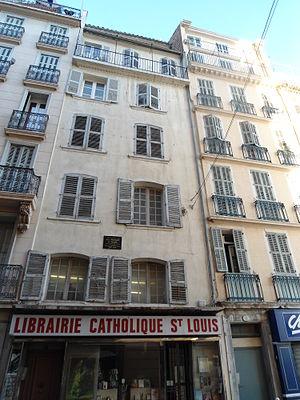
Jules Muraire, dit Raimu, est un acteur français, né le 18 décembre 1883 à Toulon et mort le 20 septembre 1946 à Neuilly-sur-Seine. Vedette de music-hall à ses débuts, il devient, grâce à Sacha Guitry, un des « monstres sacrés » du cinéma français des années 1930 et de la première moitié des années 1940 devenant notamment l'interprète-fétiche de Marcel Pagnol. Raimu reste dans les mémoires pour son interprétation de César dans la « trilogie marseillaise » : Marius, Fanny et César, et du boulanger trompé dans La Femme du boulanger.